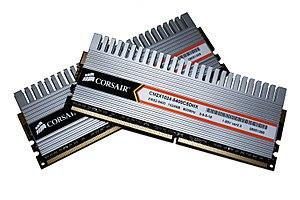
Une carte DDR2 SDRAM ""CM2X1024-6400C5DHX"" de Corsair avec des Radiateurs intégrés."
Corsair Components est une entreprise américaine de matériel informatique créée en 1994 et basée à Fremont, en Californie, qui vend ses produits sous la marque Corsair.